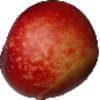
Label: Nectarine 1